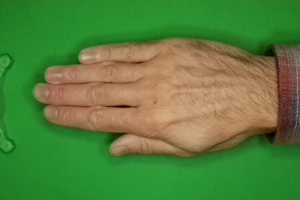
Label: paper